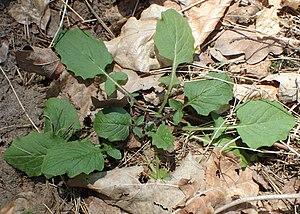
La Lampsane commune est une plante herbacée annuelle à petites fleurs jaunes de la famille des Astéracées assez commune dans les régions tempérées de l'ancien monde.